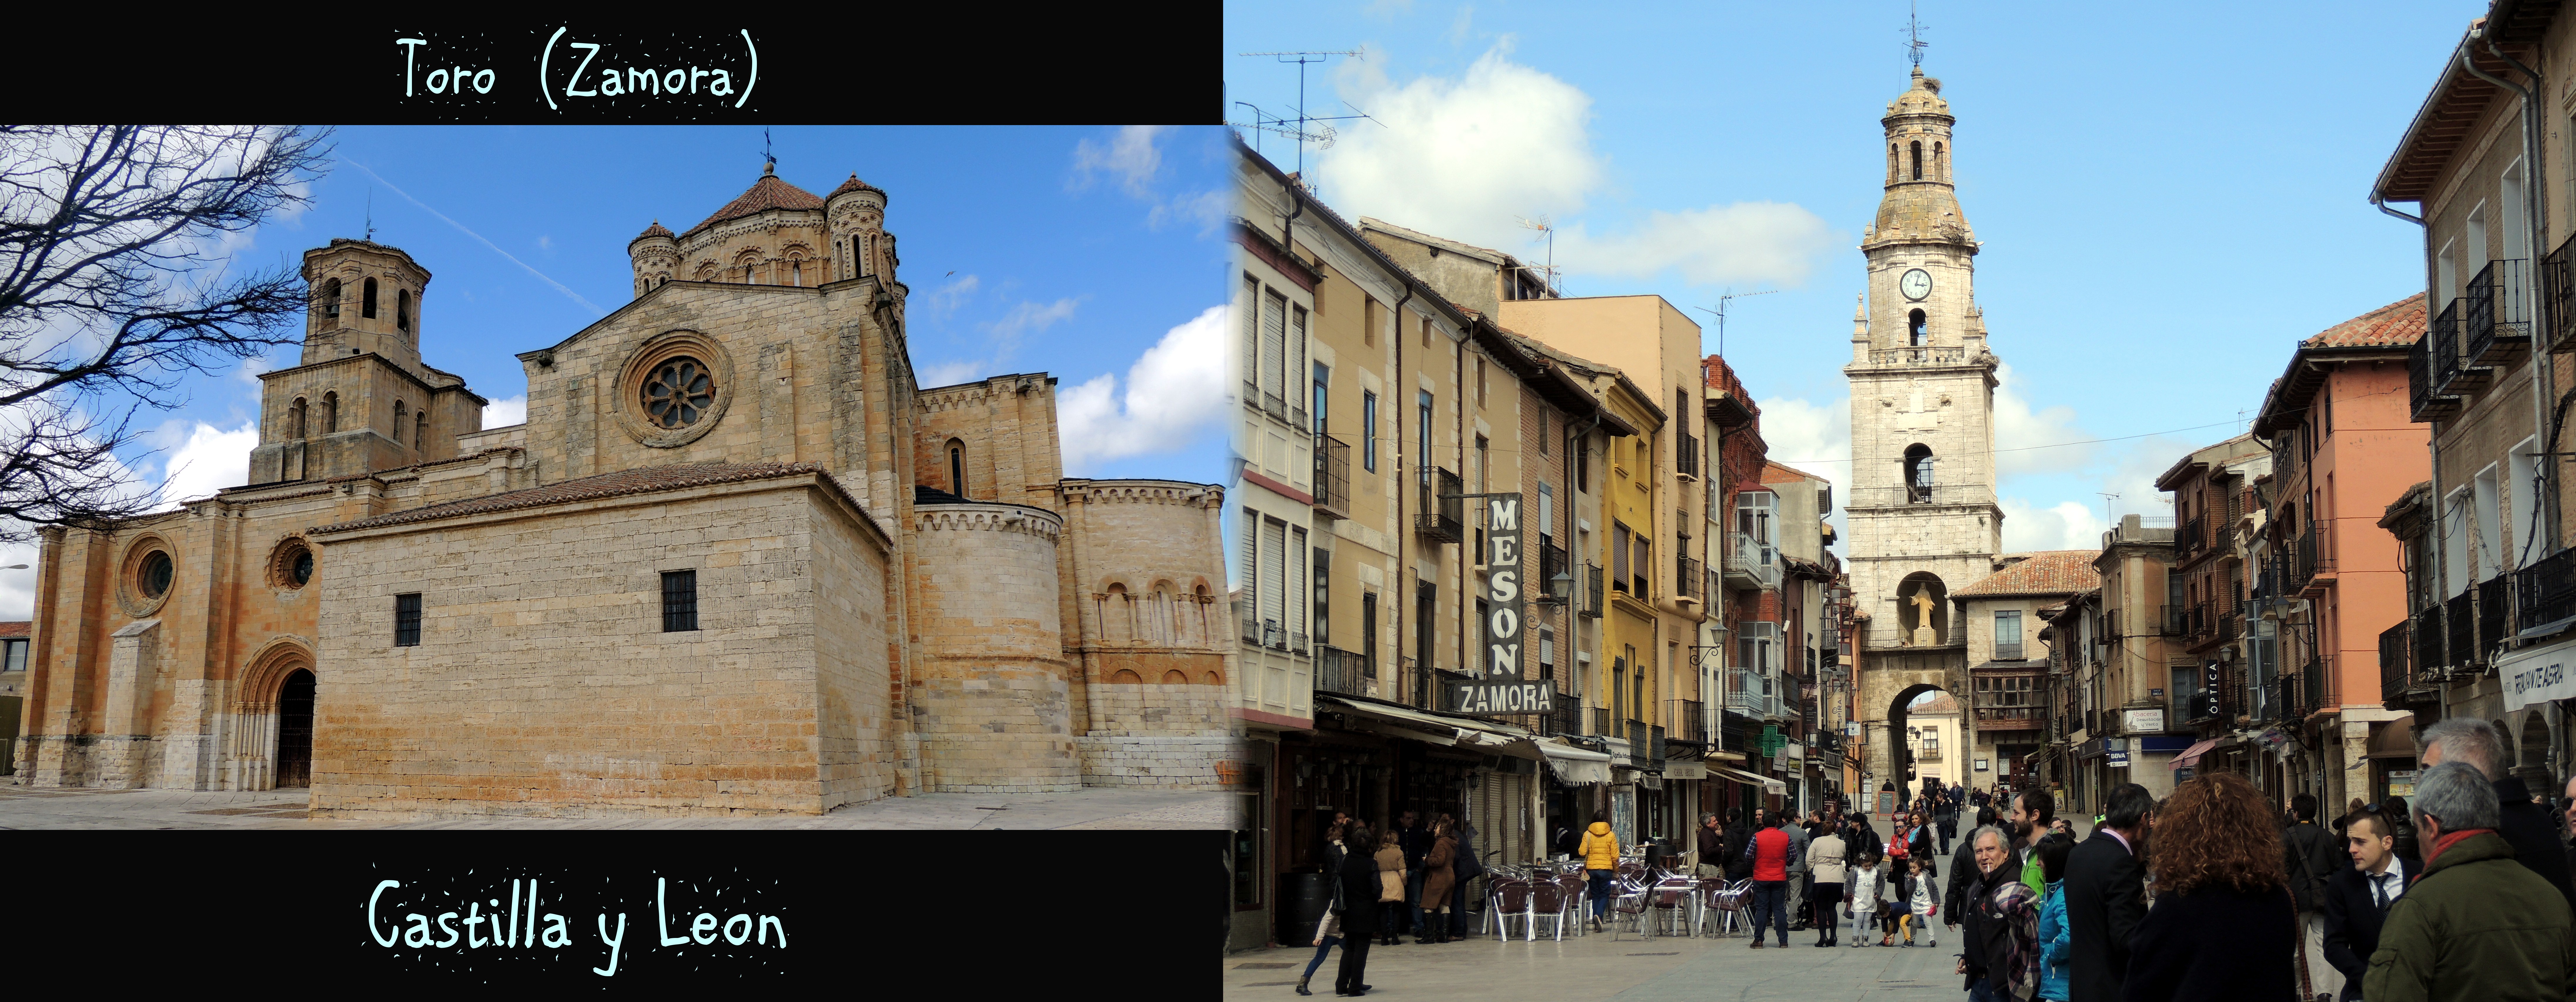
town, cityscape, plaza, landmark, cathedral, tourism, waterway, place of worship, basilica, tours, human settlement